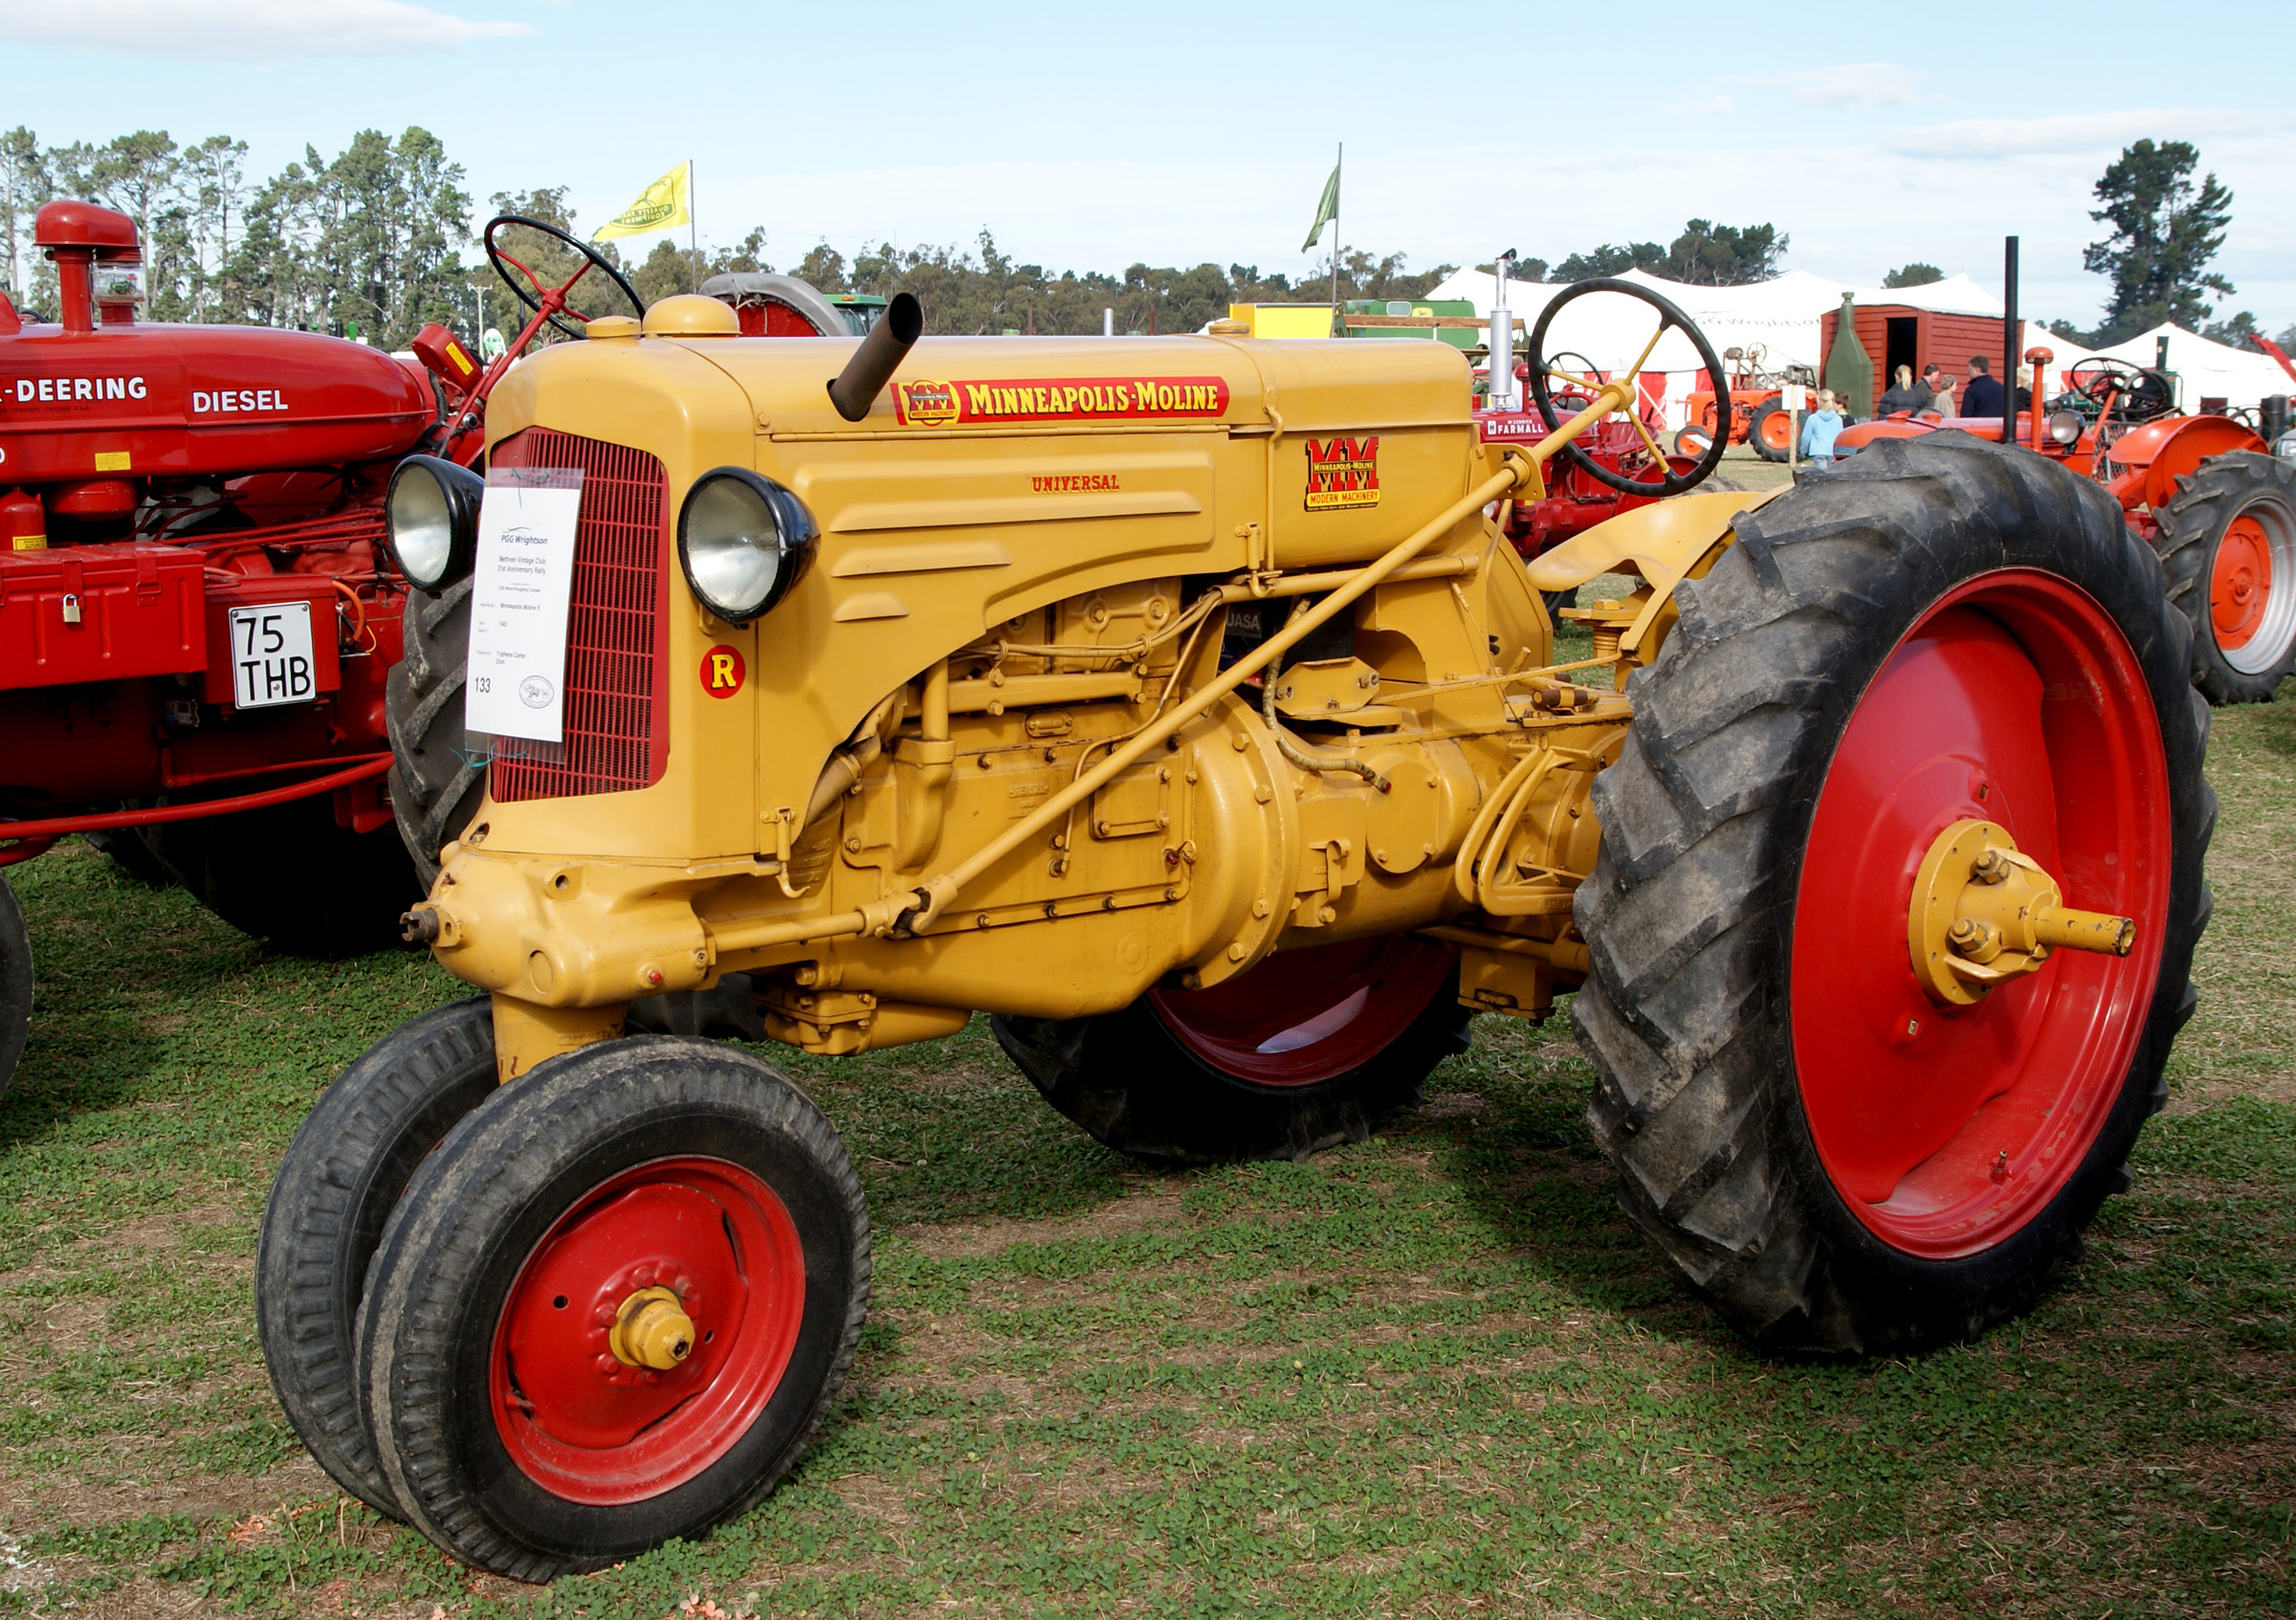
car, tractor, field, wheel, farming, vehicle, publicdomain, r, ploughing, tractorsdiggers, plowing, tractors, moline, agricultural machinery, land vehicle